Feminists for Life

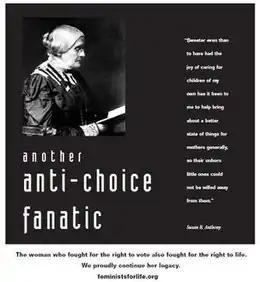
Susan B. Anthony image and quoted text, used by FFL to portray her as "anti-choice". The quote deals with child custody in estate law rather than abortion.

In 1994, Foster began to visit college campuses to deliver her speech "The Feminist Case "Against" Abortion". FFL established a college outreach program in 1996.